Formula One drivers from Germany

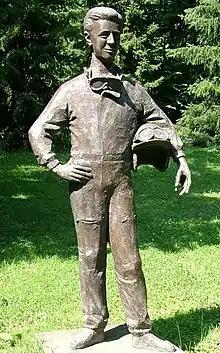
Statue of Wolfgang von Trips, the first German to win a Formula One race

There have been 54 Formula One drivers from Germany including three world champions. Michael Schumacher holds many records in F1 including the most world championship titles and the most consecutive titles. In 2008 Sebastian Vettel became the youngest ever driver to win a race (which was later broken) and, in 2010, became the youngest world championship winner. In 2016, Nico Rosberg became the third driver from Germany to win the F1 World Drivers' Championship. 1970 champion Jochen Rindt was born in Germany, but chose to race under the Austrian flag. Nico Hülkenberg is currently the only active German race driver in Formula One.